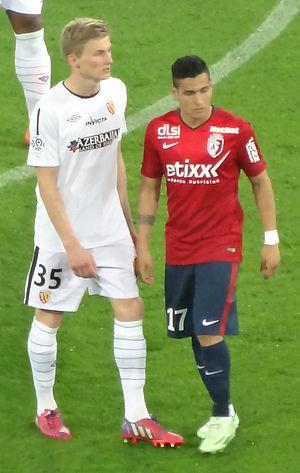
Taylor Moore vs Rony Lopes
Taylor Moore est un footballeur anglais né le 12 mai 1997 à Walthamstow. Il évolue au poste de défenseur à Blackpool en prêt de Bristol City.